Tropical cyclone effects by region

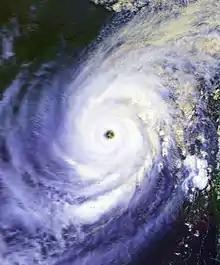
Satellite image of the 1991 Bangladesh cyclone

Located in the northeastern extent of the Bay of Bengal, Bangladesh is highly populated and near sea-level, which makes the country vulnerable to storm surge flooding from landfalling tropical cyclones. From 1950 to 2001, an average 1.26 tropical cyclones struck Bangladesh each year, most commonly in May and October. About once every five years, a severe tropical cyclone affected the country.